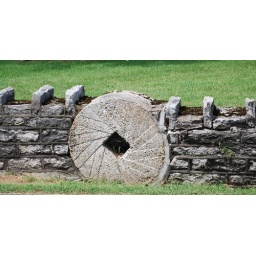
notice design of millstone taken from mill and used in rock wall of kentucky.